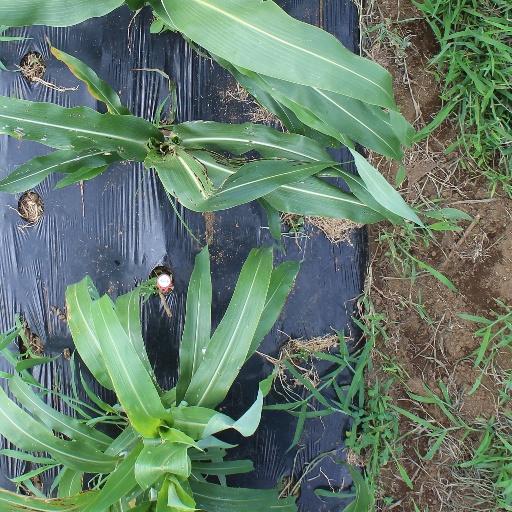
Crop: sorghum